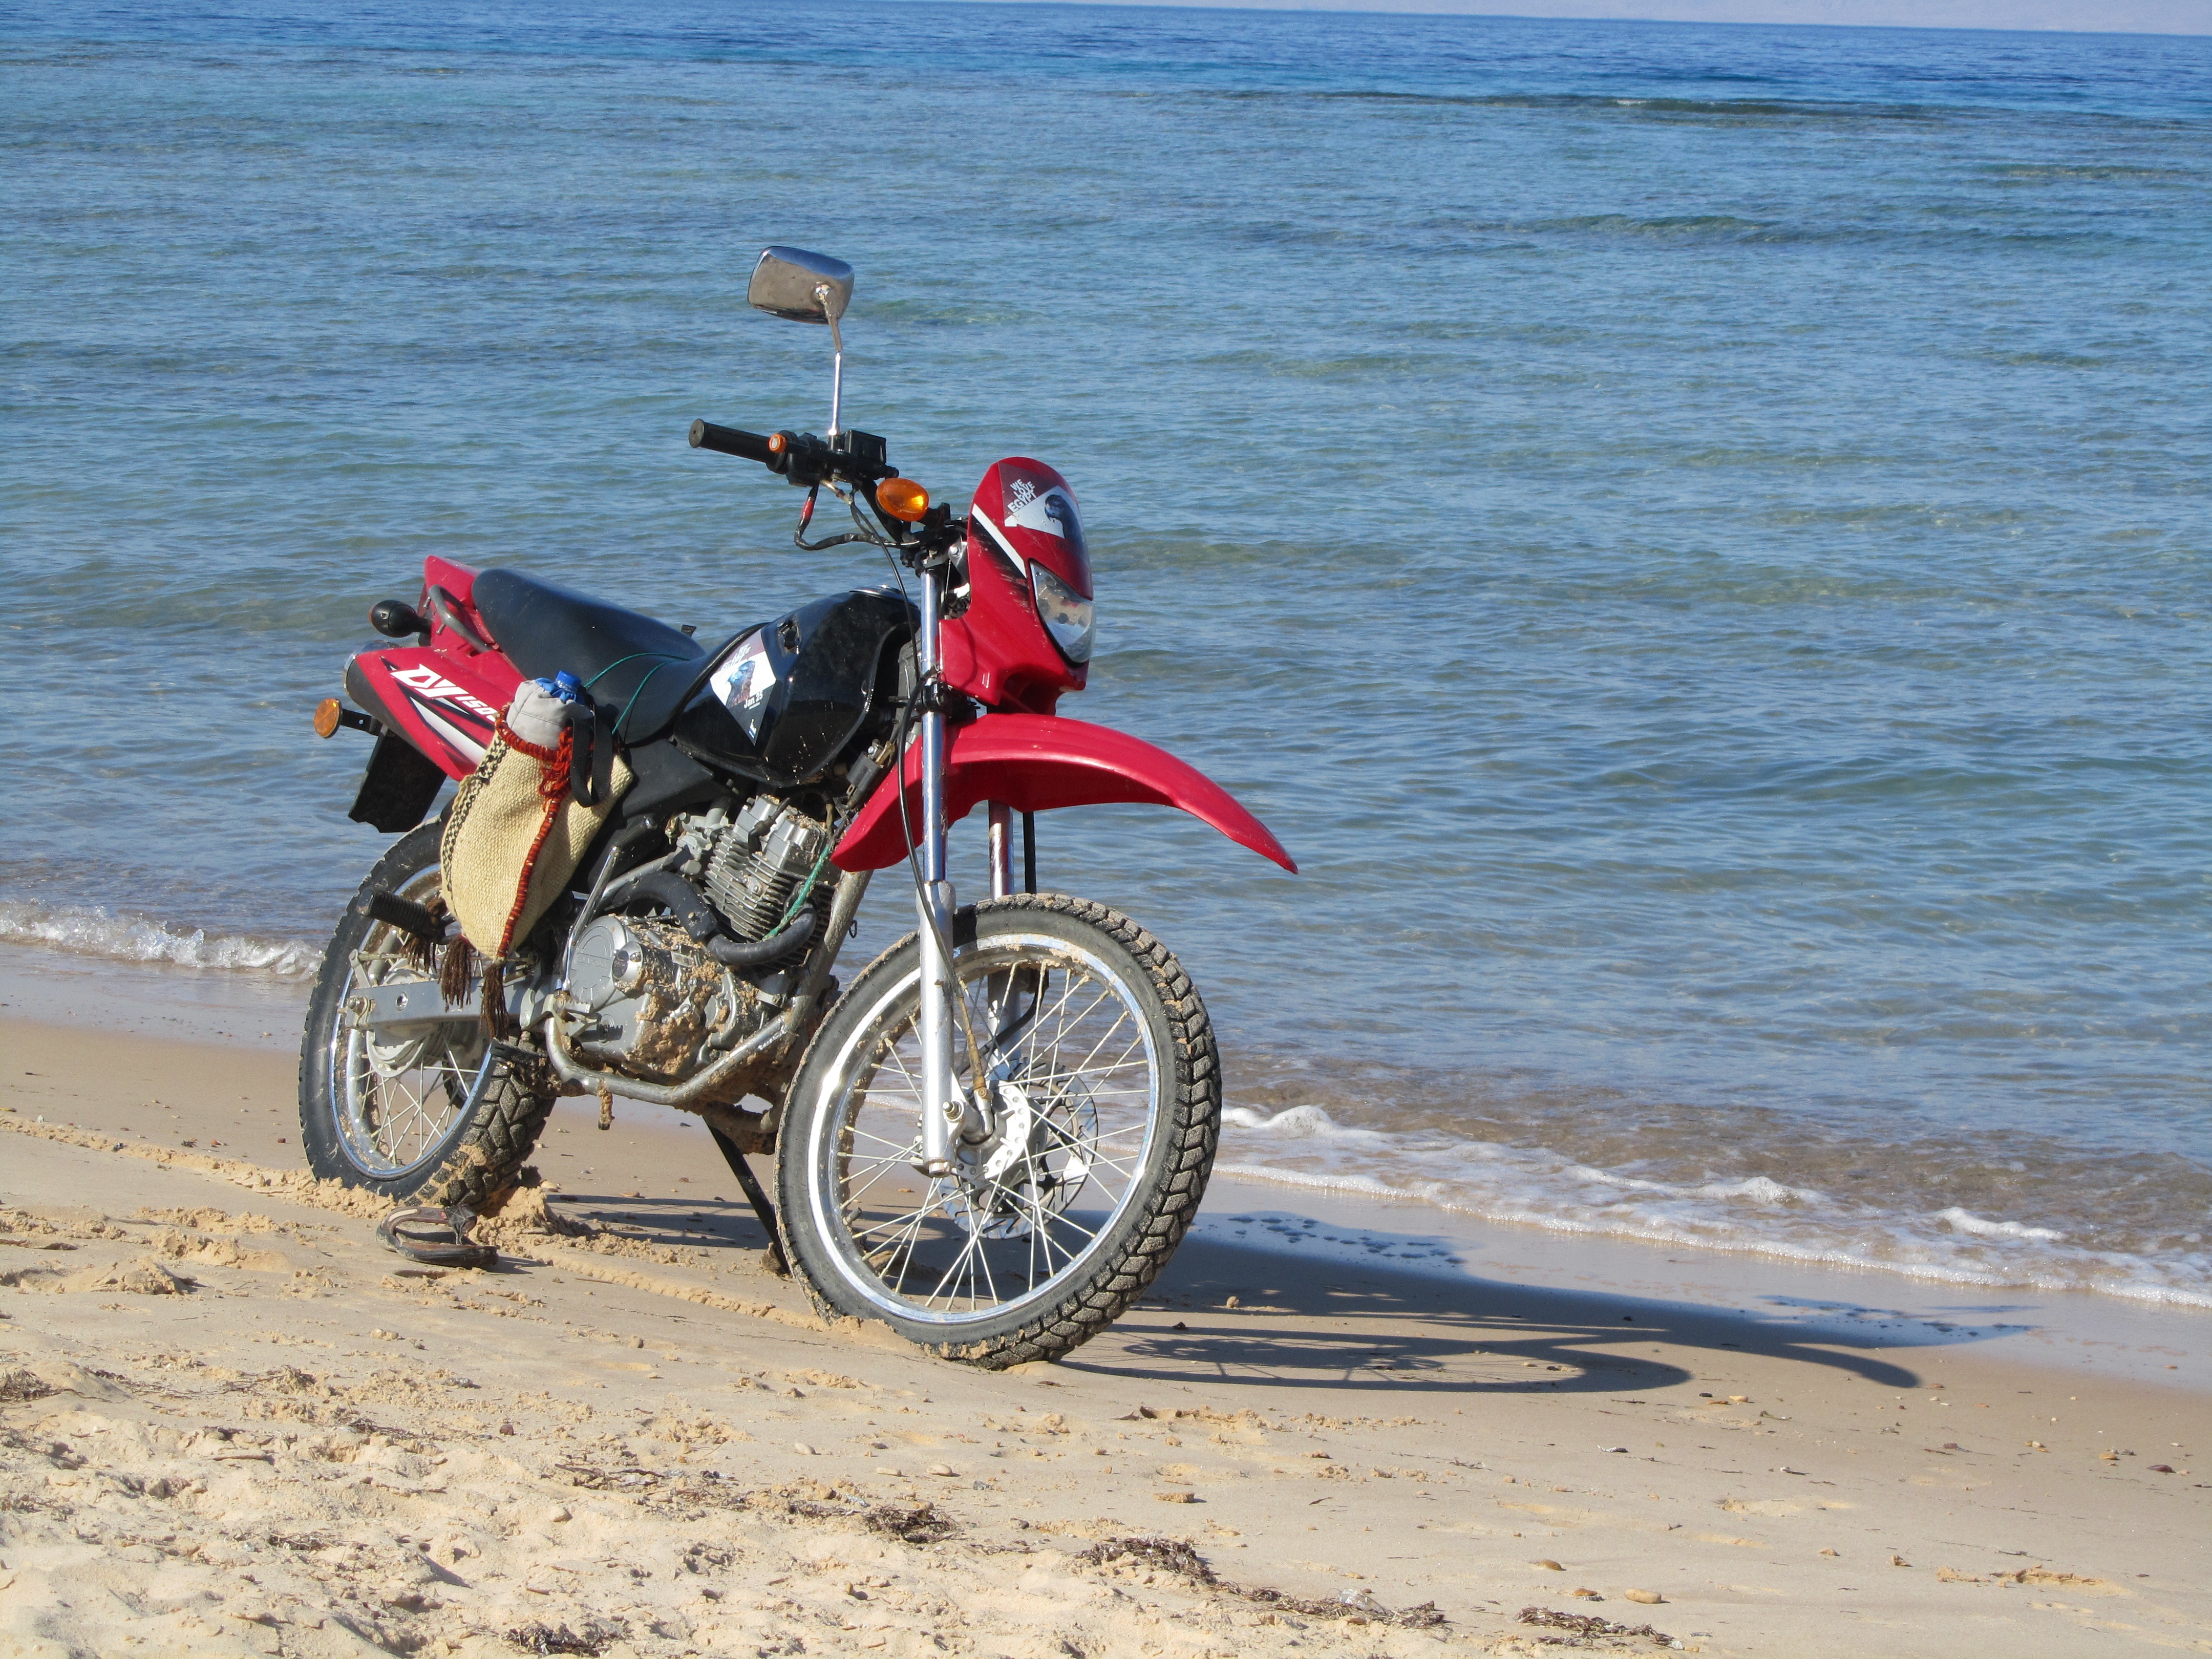
beach, car, bicycle, travel, transport, vehicle, motorcycle, drive, ride, extreme, extreme sport, dirtbike, motorbike, speed, cycle, race, power, moto, scooter, helmet, engine, racing, roadster, chopper, motorsport, biker, motorcycling, land vehicle, motorcycle racing, off roading